Beverly Hills, New South Wales

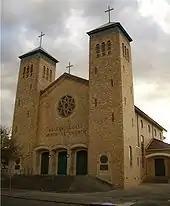
Regina Coeli Catholic Church

The main shopping strip is located on King Georges Road, near the Beverly Hills railway station. There are over 40 different cafes, restaurants and takeaways along King Georges Road featuring Asian, Mediterranean, and Modern Australian cuisines.